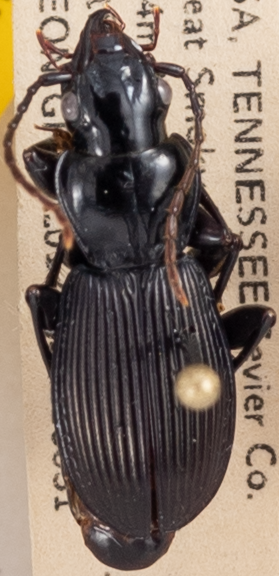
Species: Pterostichus moestus
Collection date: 2021-08-31
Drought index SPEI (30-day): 1.93
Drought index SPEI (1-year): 1.22
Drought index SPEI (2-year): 2.09